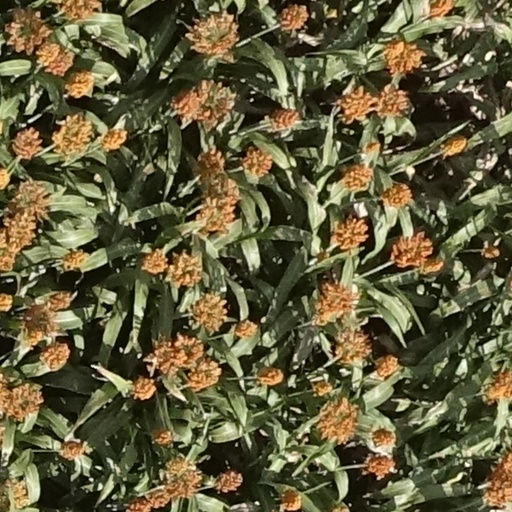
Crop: sorghum